Warder Mansion

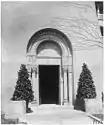
Front doorway, circa-1900.

Architect George Oakley Totten Jr. bought the exterior stone (except the front doorway, which reportedly went to the Smithsonian) and much of the interior woodwork.